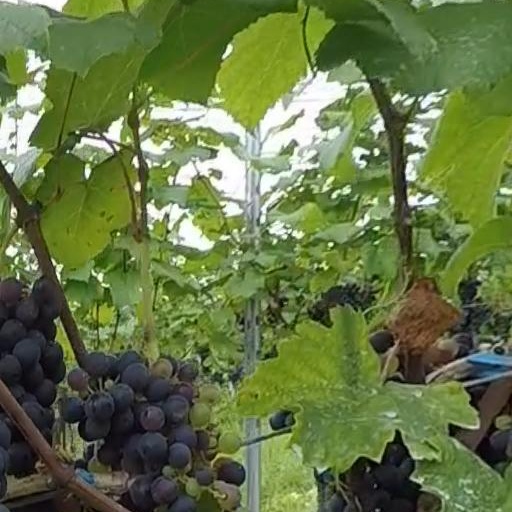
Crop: grape